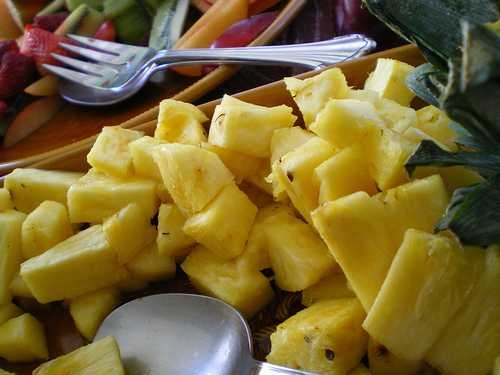
Label: Pineapple